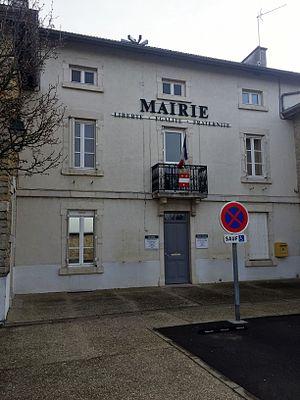
Image de Tossiat, Ain.